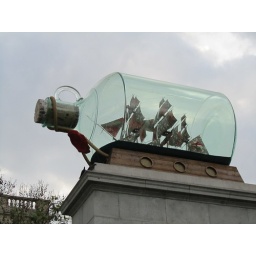
Nelson's ship in a bottle